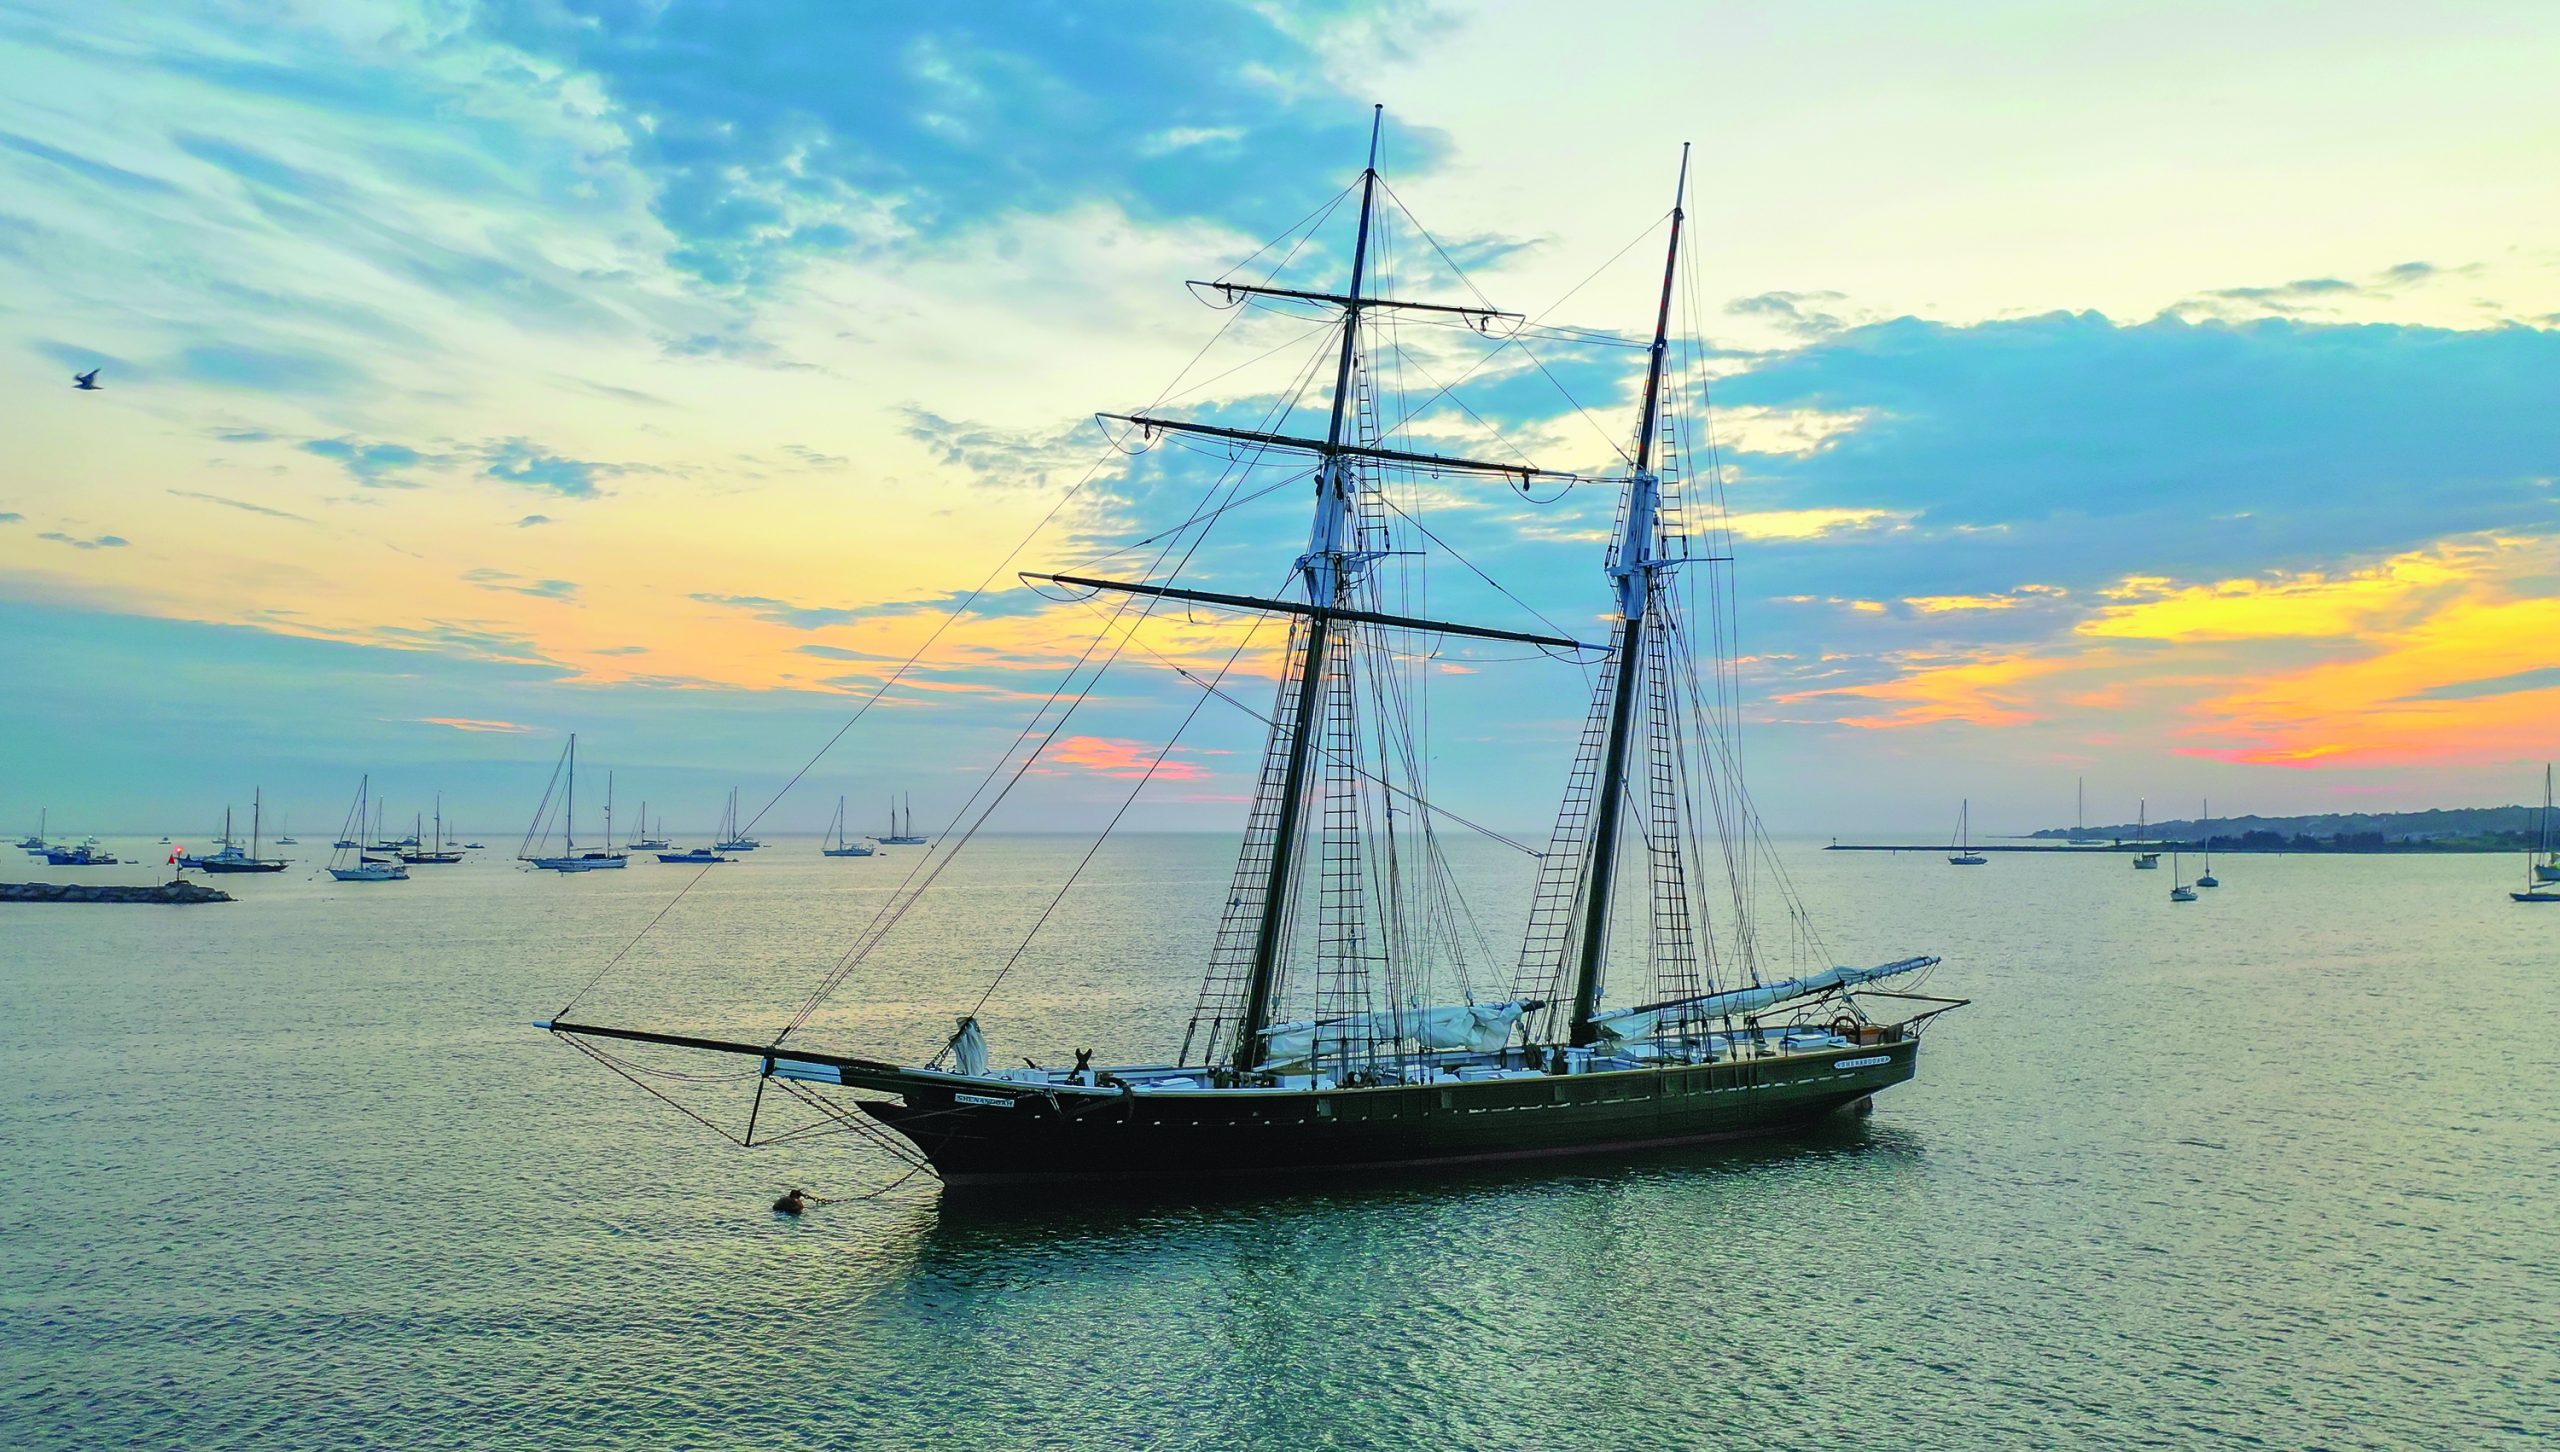
Vehicle type: Ships